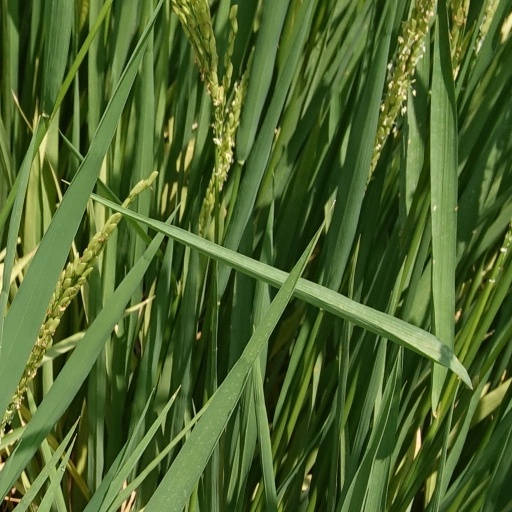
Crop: rice